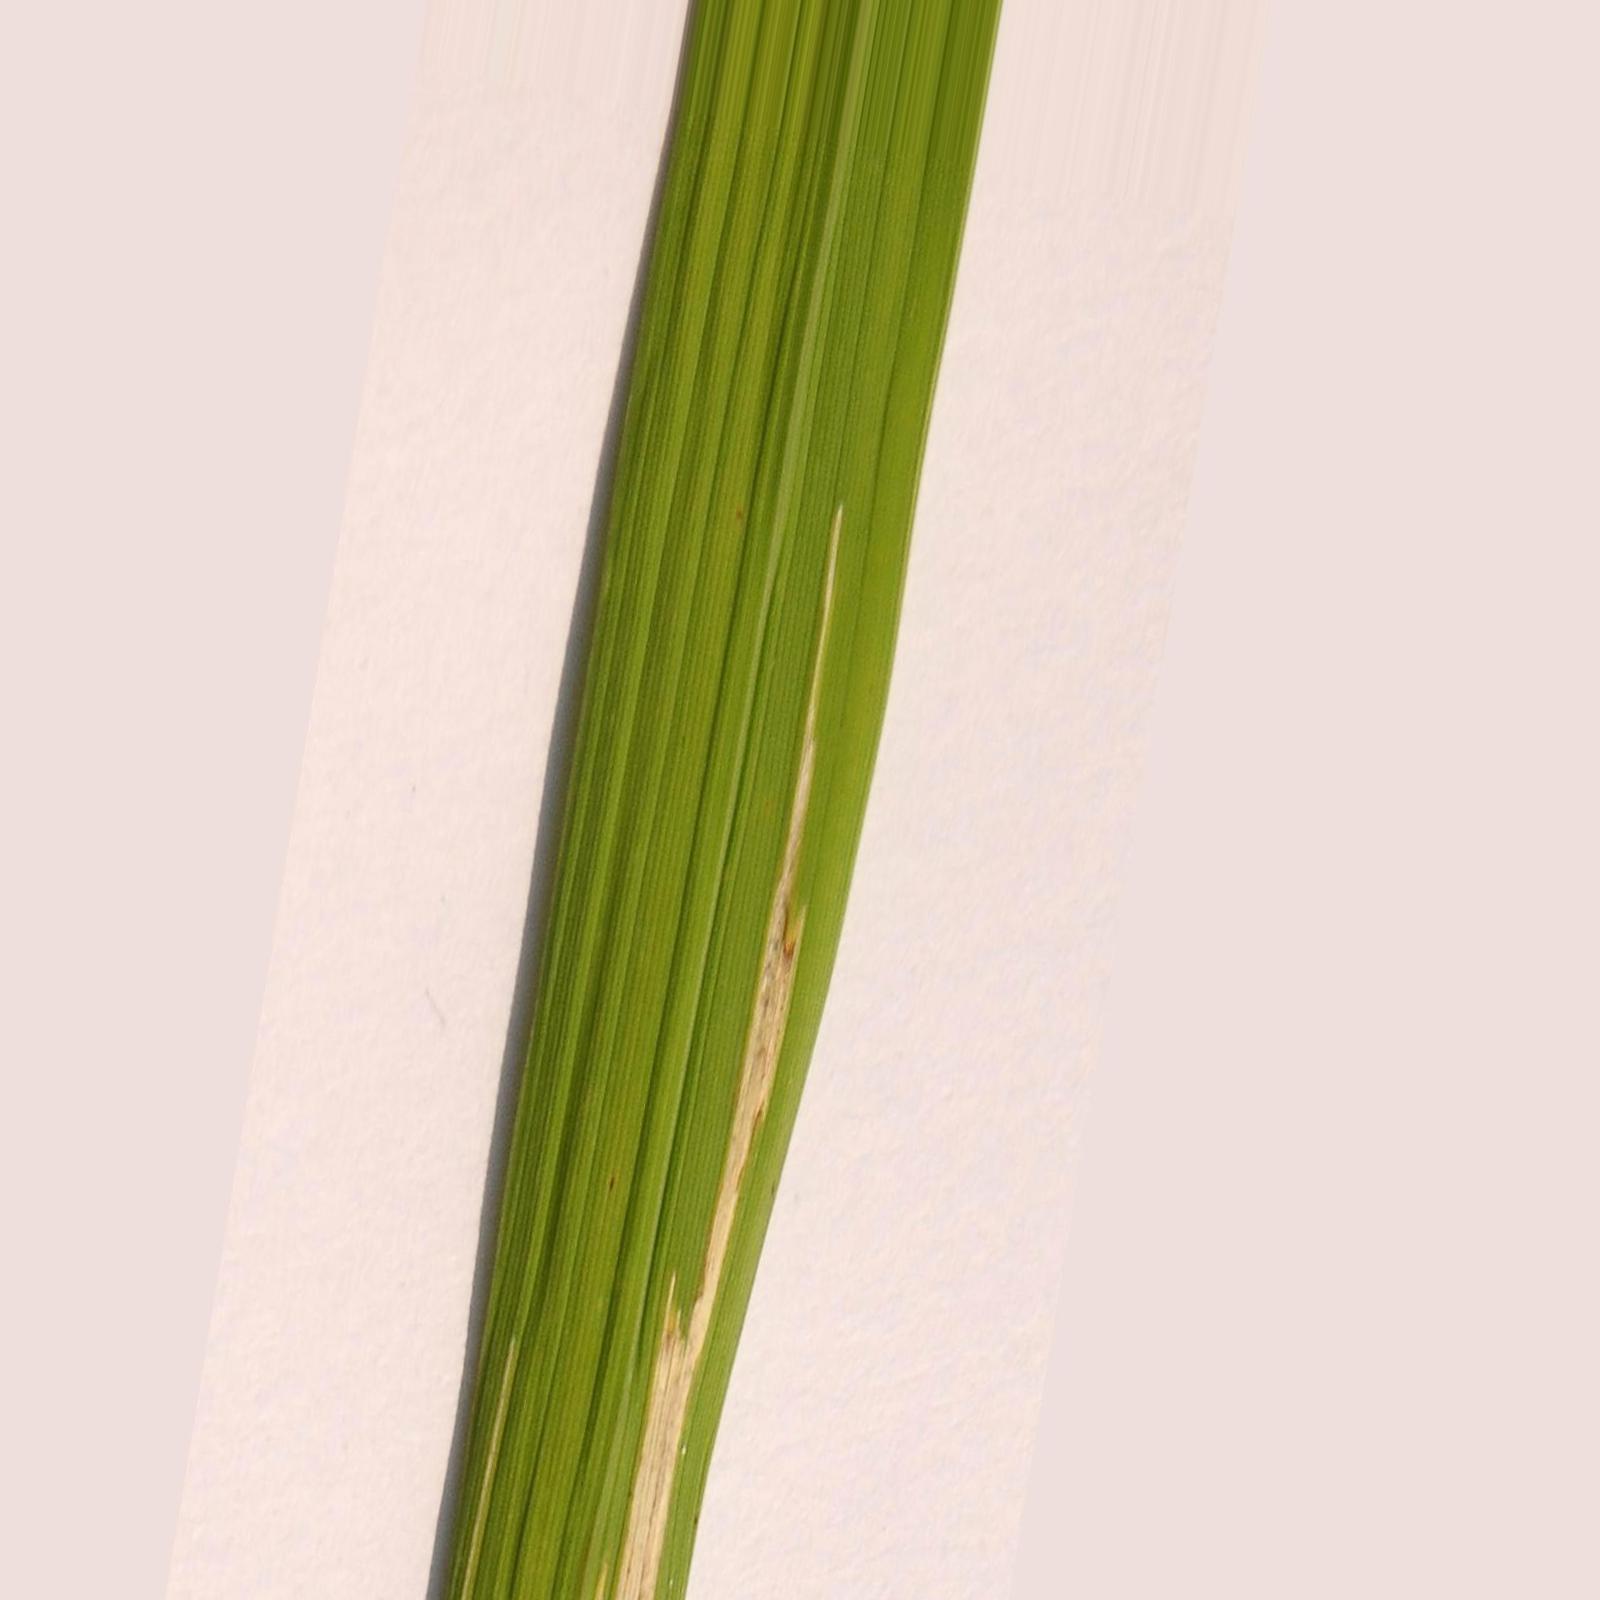
Nhãn: Bệnh Bạc lá (Bacterial leaf blight)